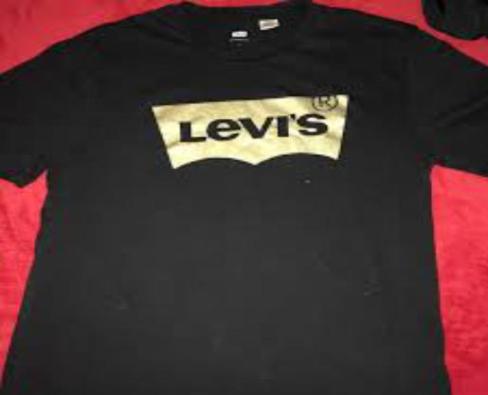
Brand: levis
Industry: Clothes